Max Hahn

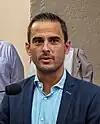
Hahn in 2023

Max Hahn (born 30 April 1981) is a Luxembourgish politician of the Democratic Party serving as Minister for Family Affairs since 2023. He was previously a member of the Chamber of Deputies from 2013 to 2023. From 2010 to 2013, he was president of the Democratic and Liberal Youth.